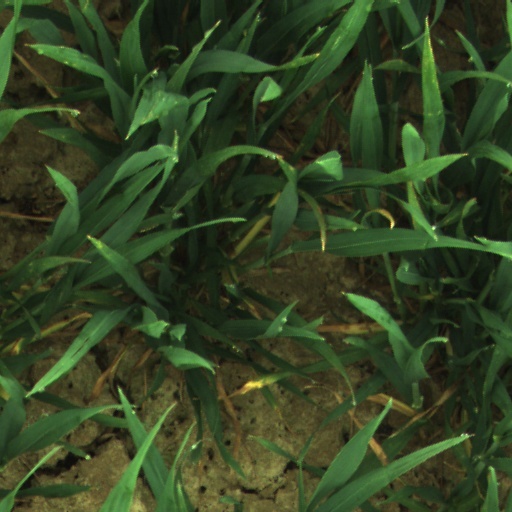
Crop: wheat